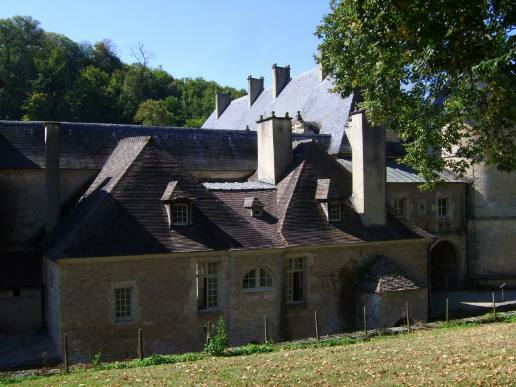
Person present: No